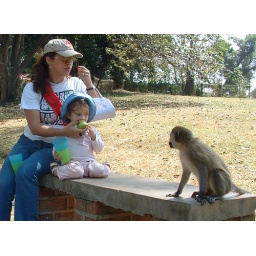
The monkeys were eyeing up the fruit from our lunch in the Botanical Gardens in Entebbe